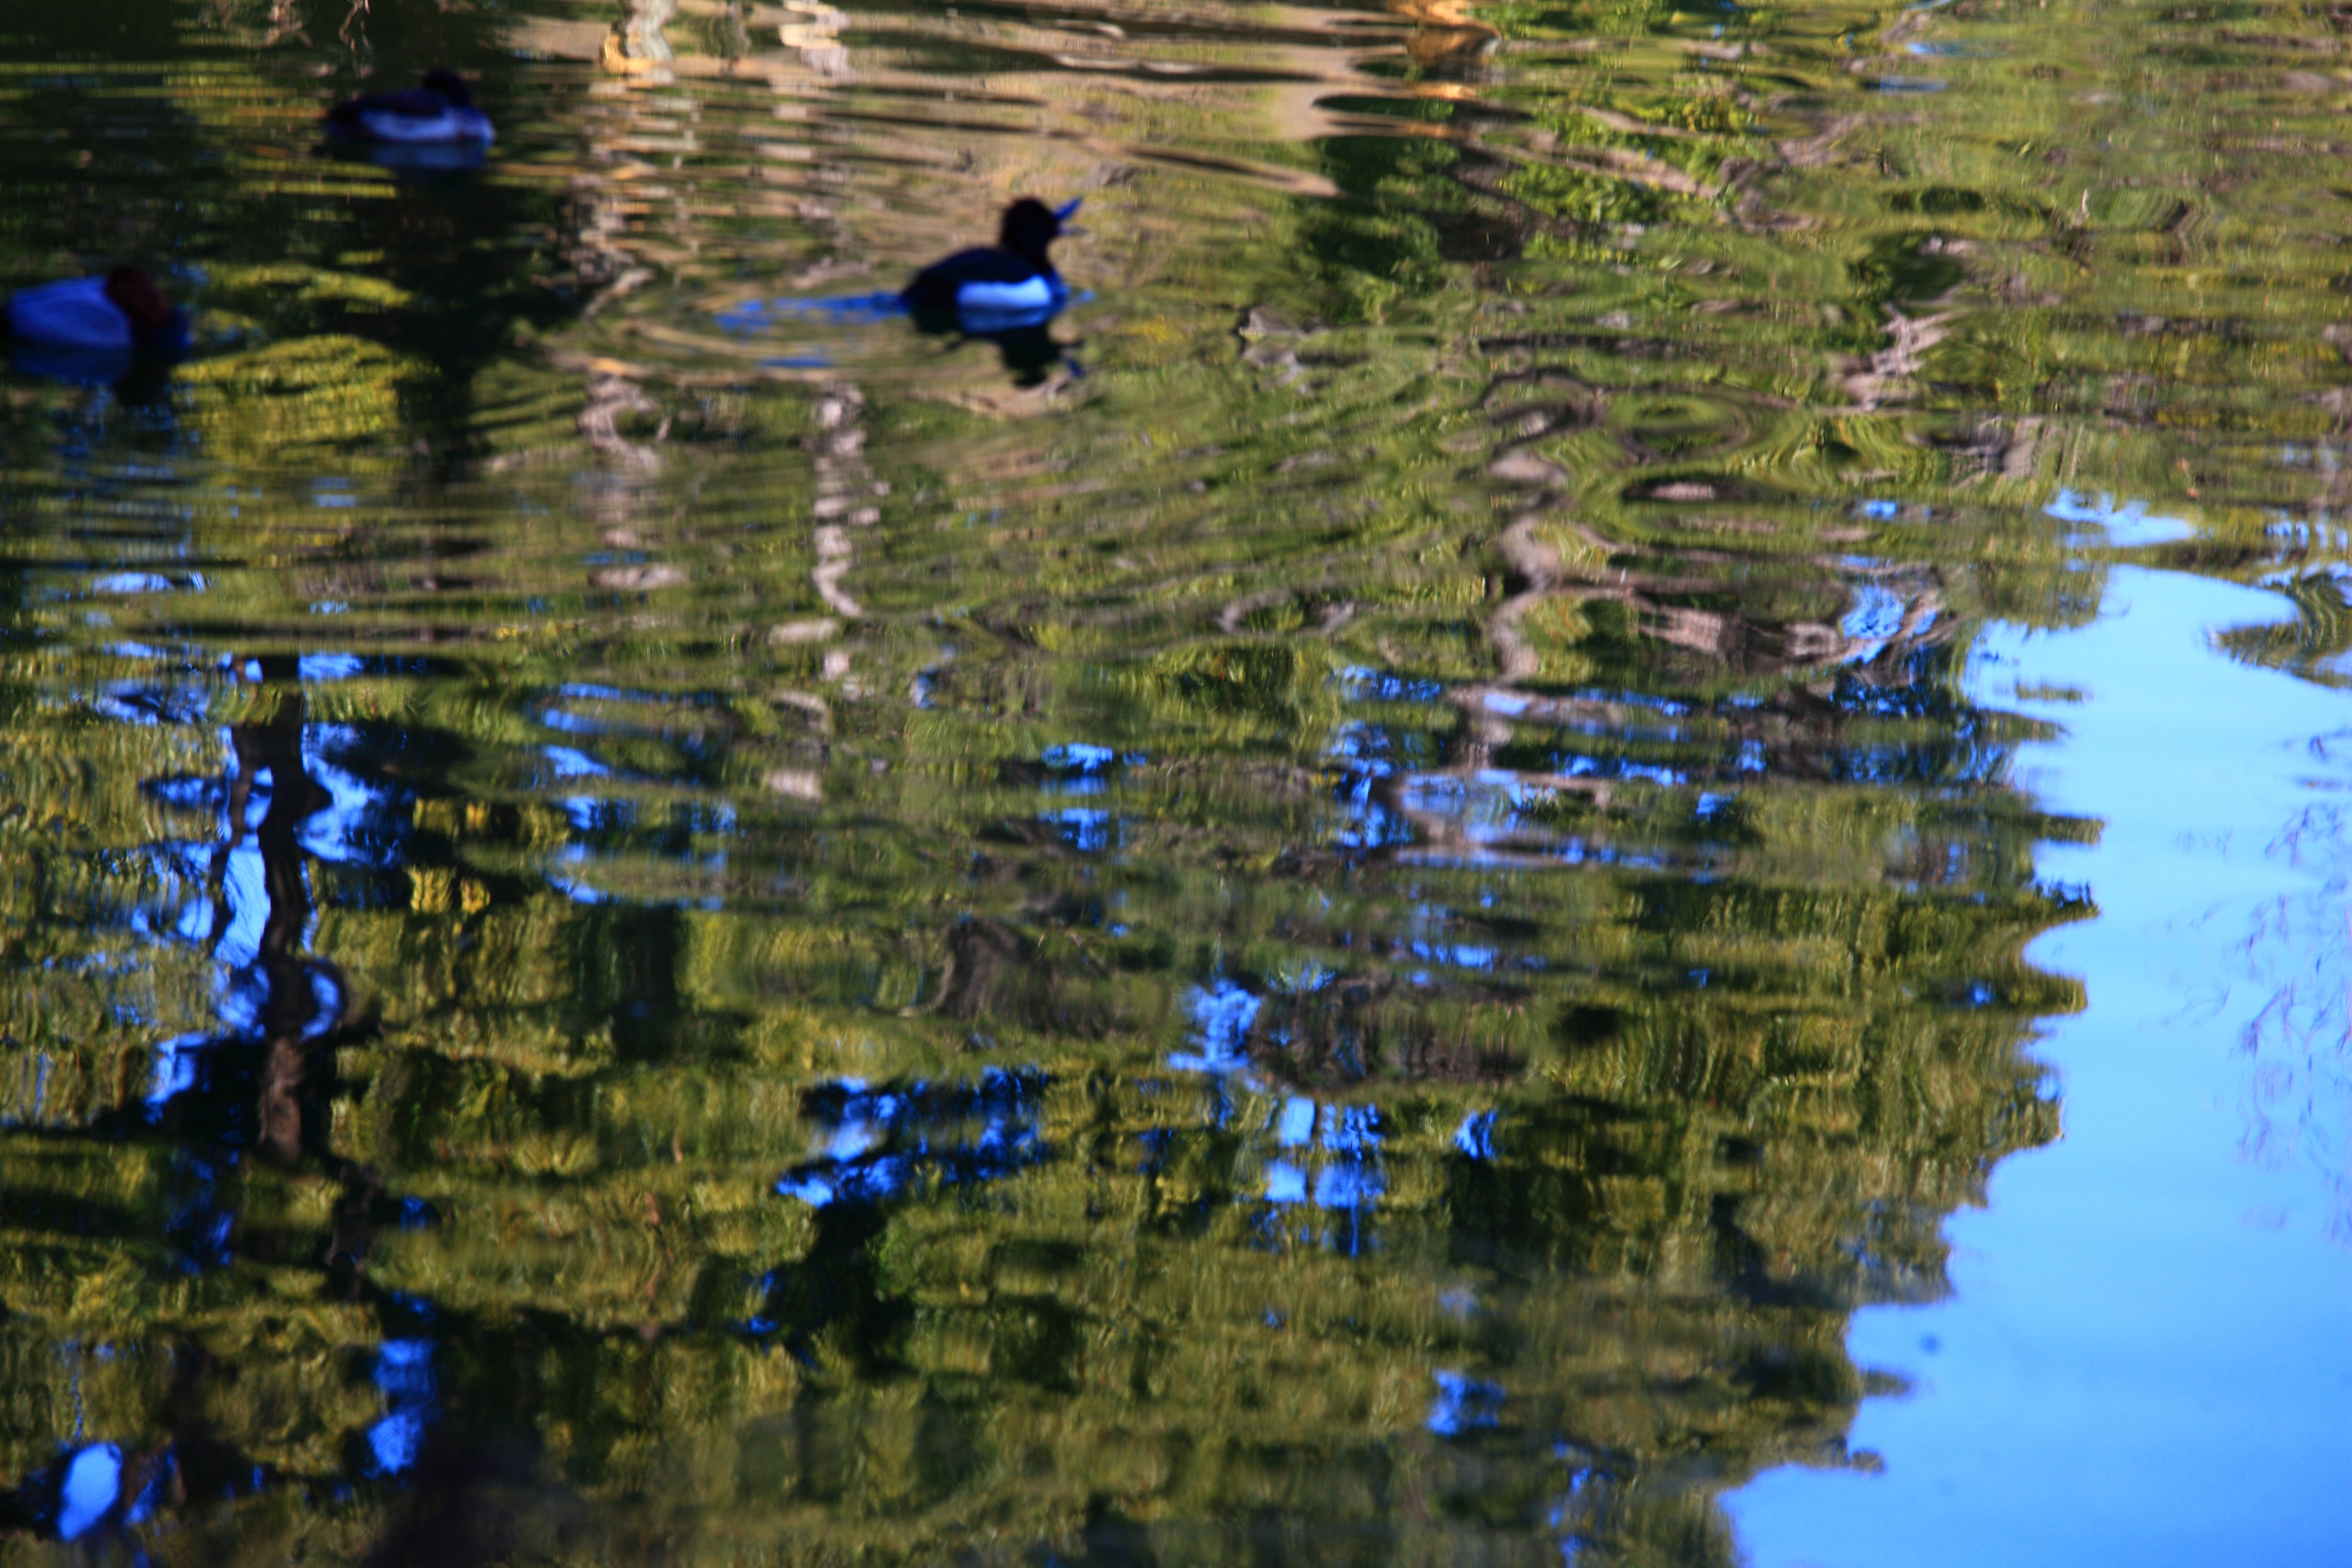
water, swamp, lake, pond, reflection, high, waterway, duck, wetland, 5d, hires, markii, ecosystem, hi, res, resolution, screenshot, fish pond, bayou